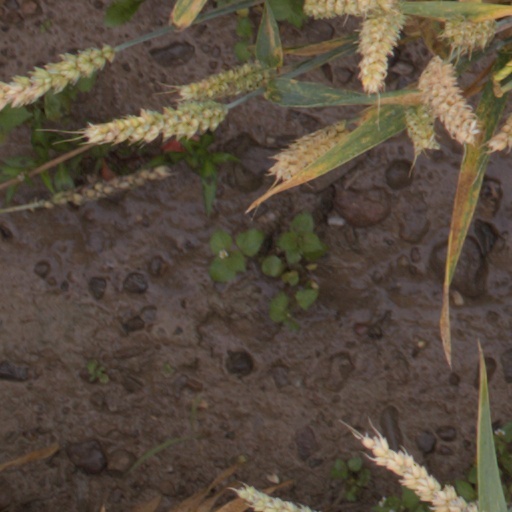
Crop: wheat